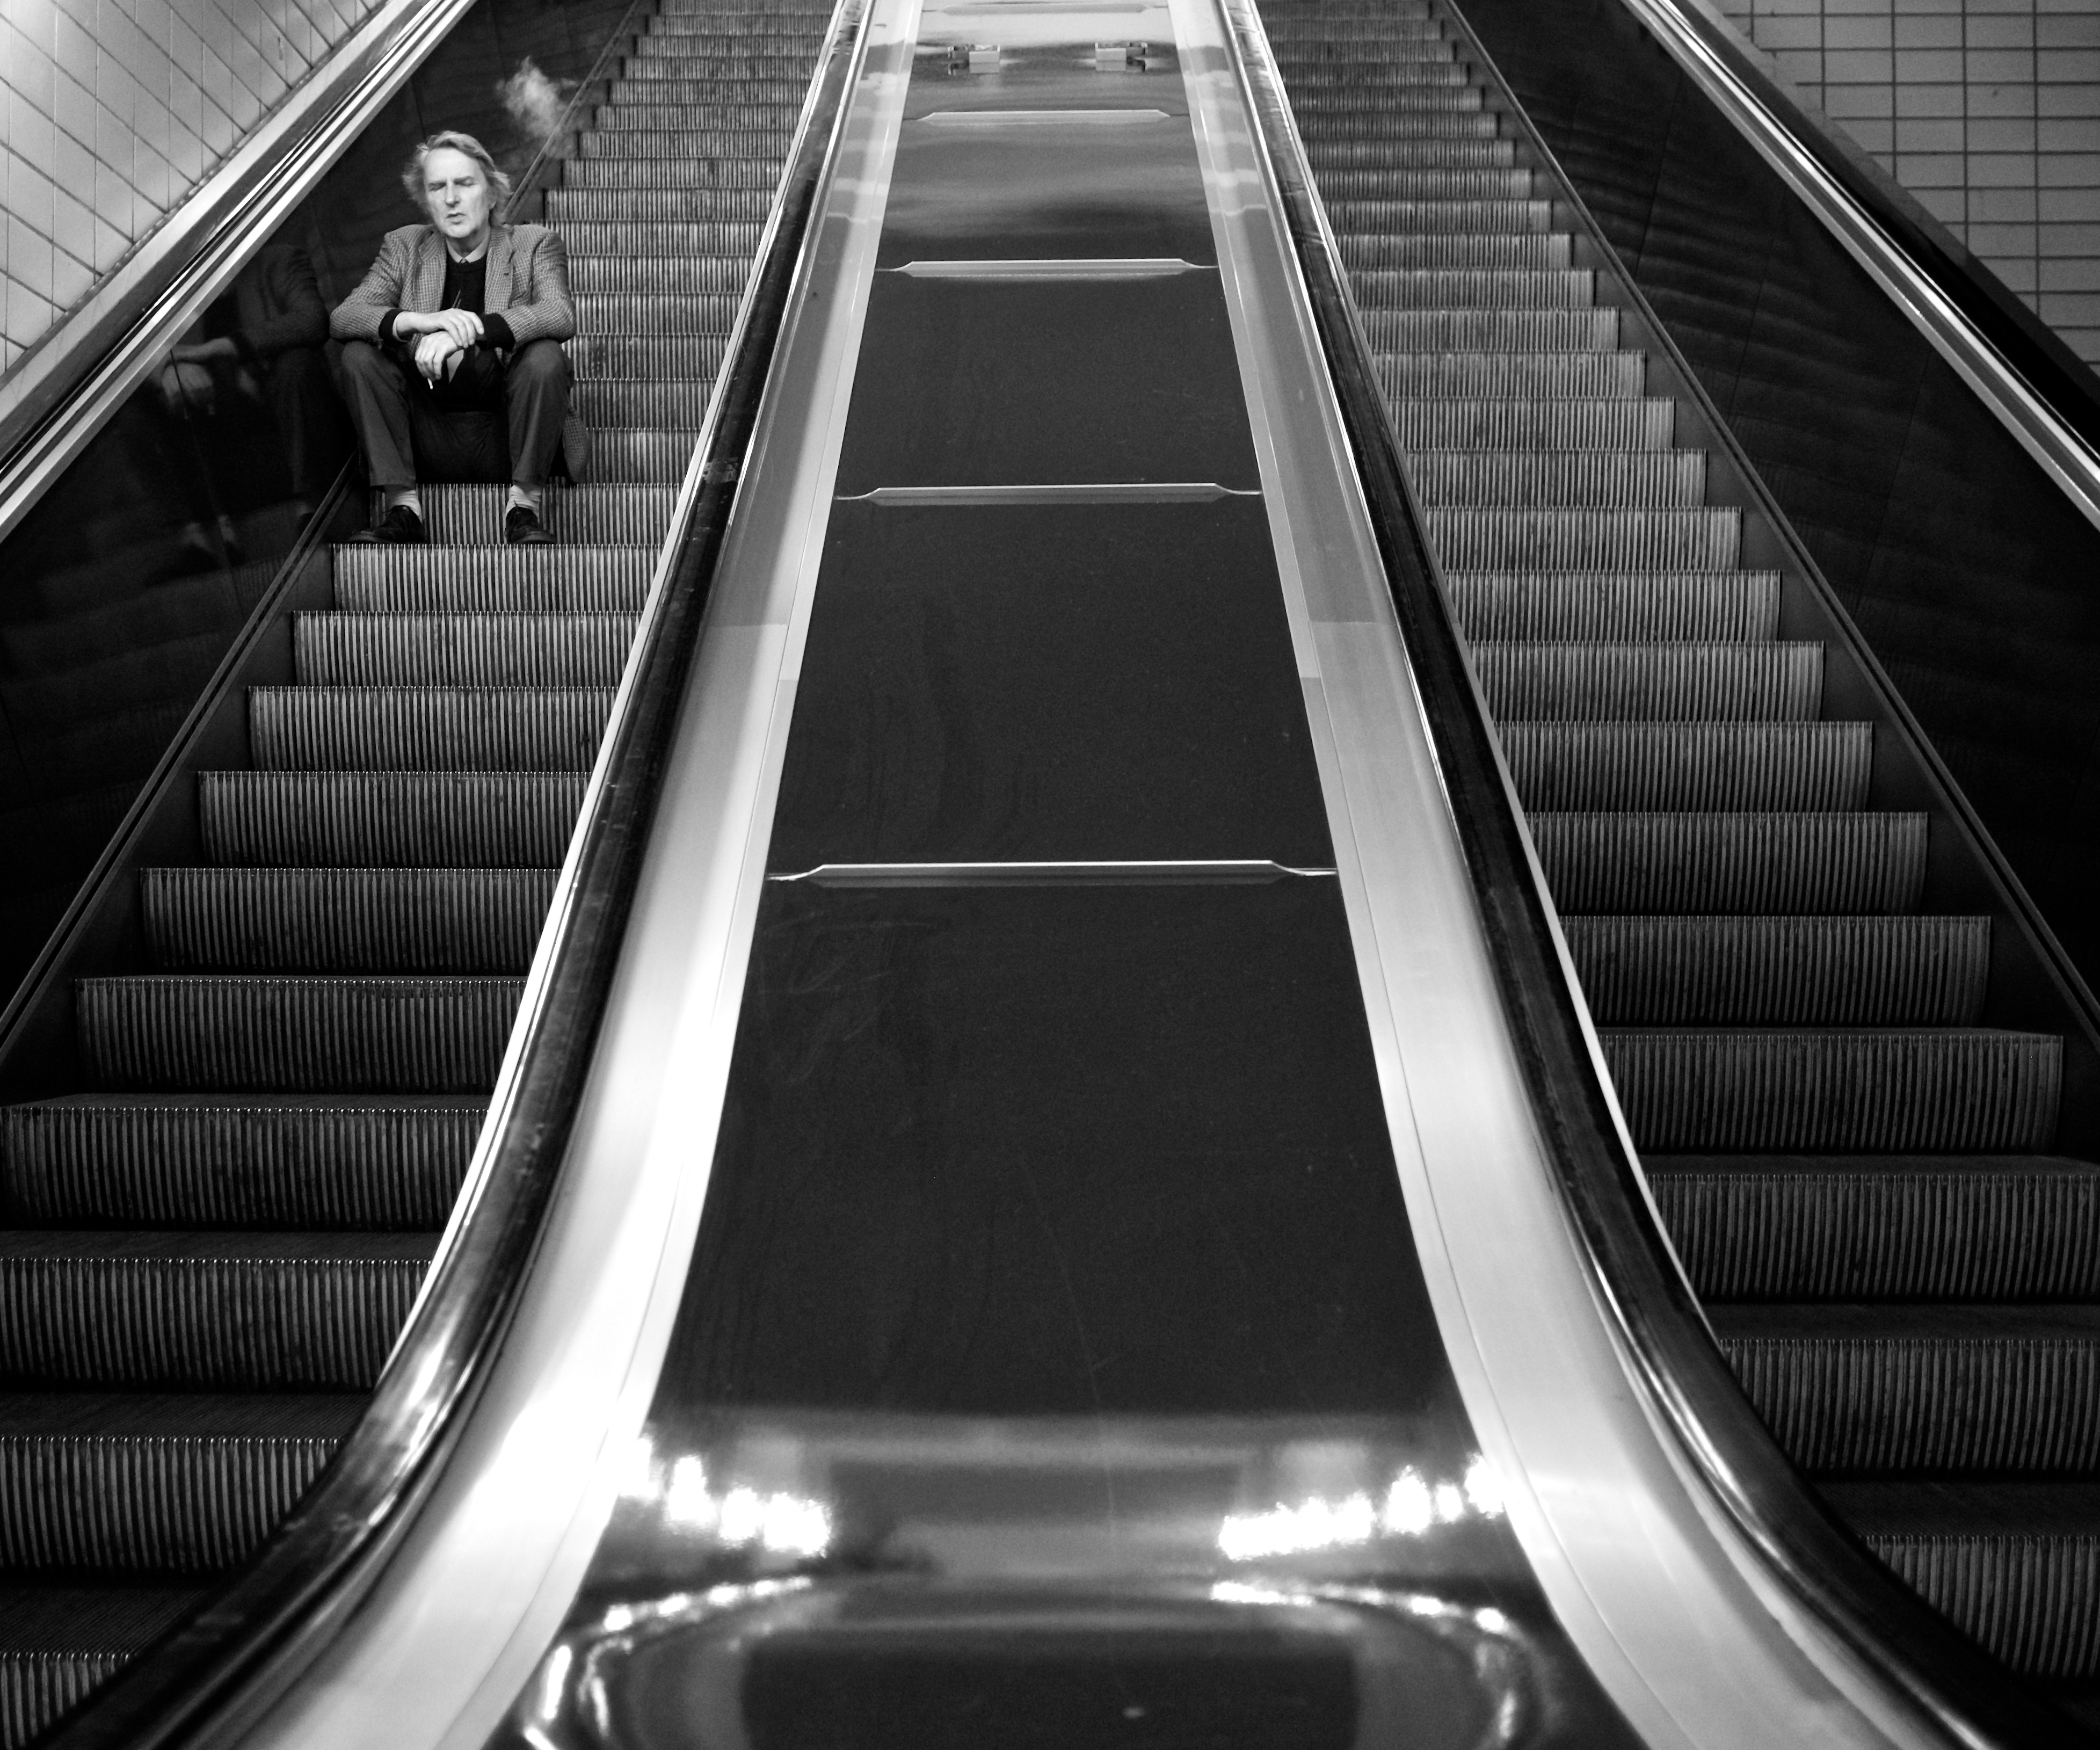
black and white, white, street, photography, wheel, ebook, escalator, training, black, monochrome, streetphotography, flickr, thomas, video, symmetry, olympus, omd, fuji, leica, monochrom, leuthard, hcb, thomasleuthard, monochrome photography, automotive exterior, luxury vehicle